The Thief (Turner novel)

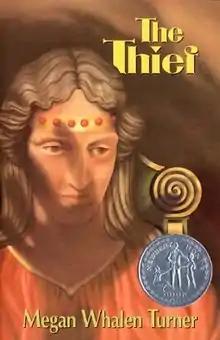
First edition

The Thief is a young adult fantasy novel by Megan Whalen Turner published in 1996 by Greenwillow Books, an imprint of William Morrow (later, of HarperCollins). It is the first in the "Queen's Thief" series, the sixth book of which was published in 2020.